Grace Min

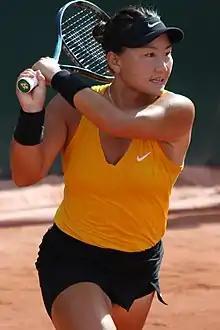
Min in the 2022 French Open

Grace Min (born May 6, 1994) is an American inactive professional tennis player. She has a career-high singles ranking of world No. 97, achieved on 2 March 2015, and she peaked at No. 308 in the doubles rankings, on 17 September 2012. Min won the 2011 US Open girls' singles title. She also won the 2011 Wimbledon girls' doubles title with Eugenie Bouchard.